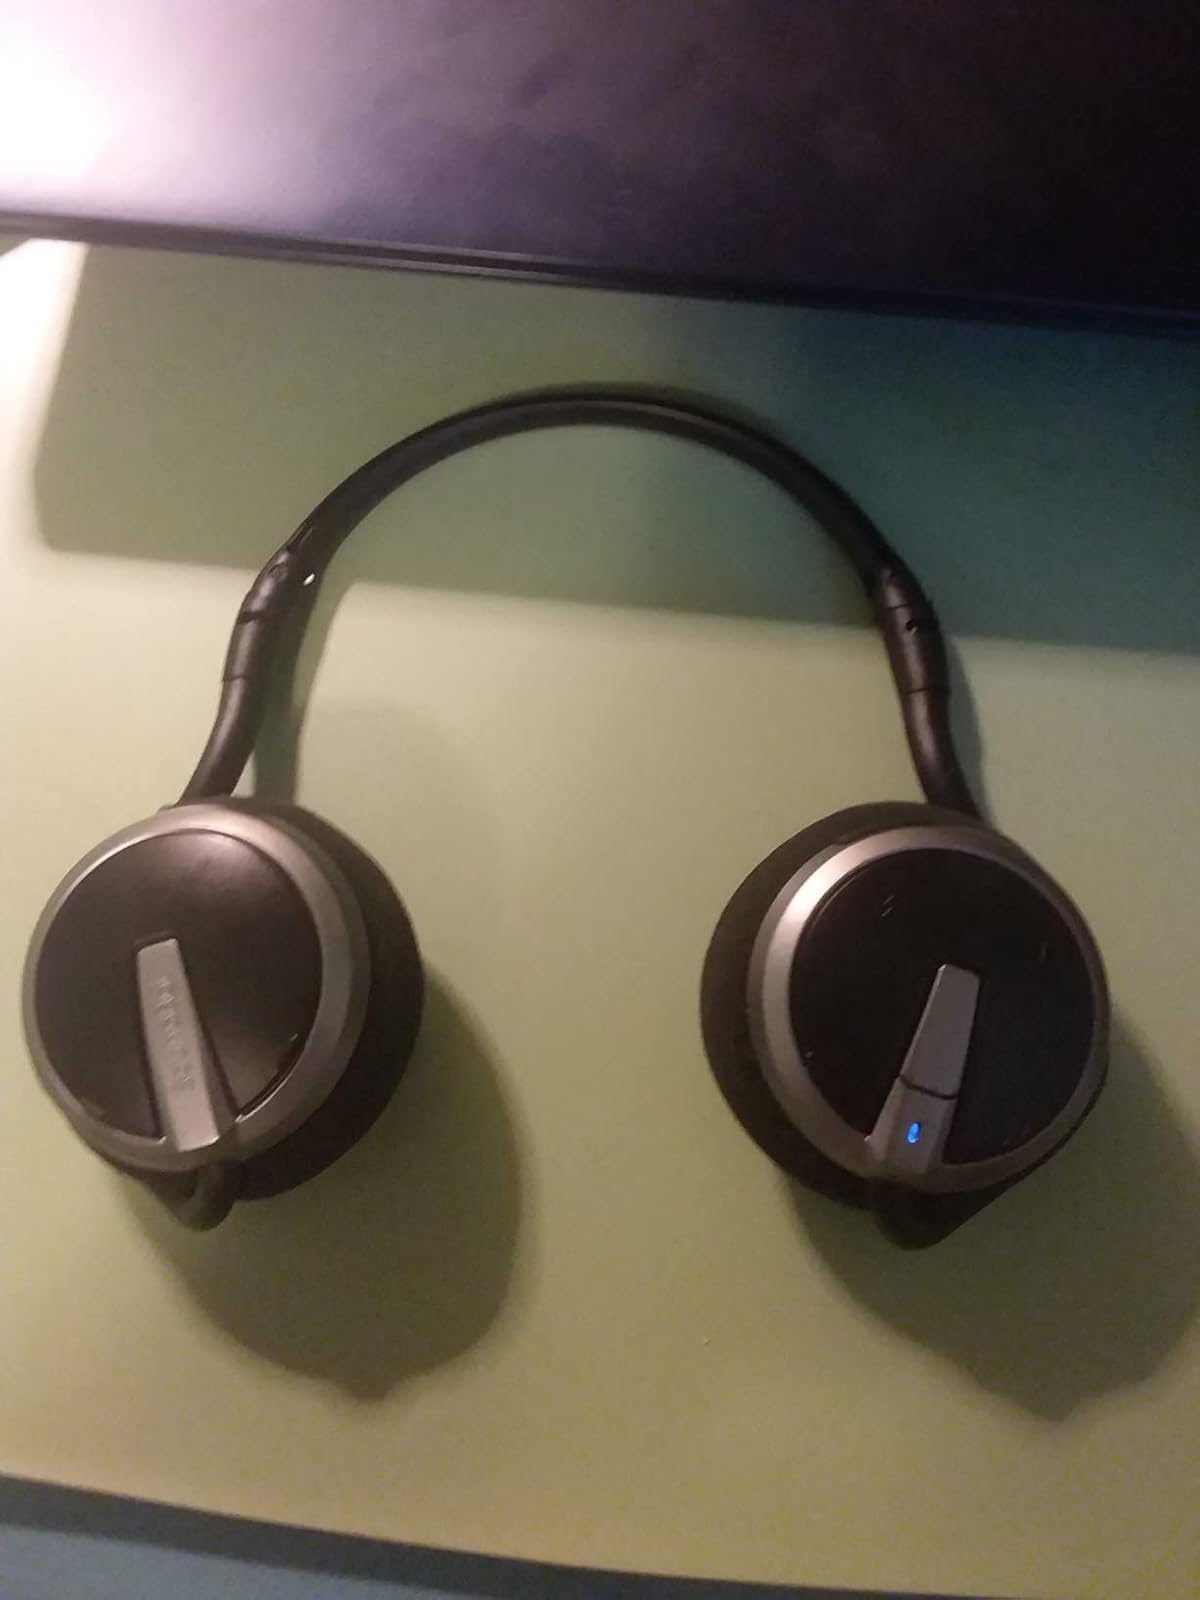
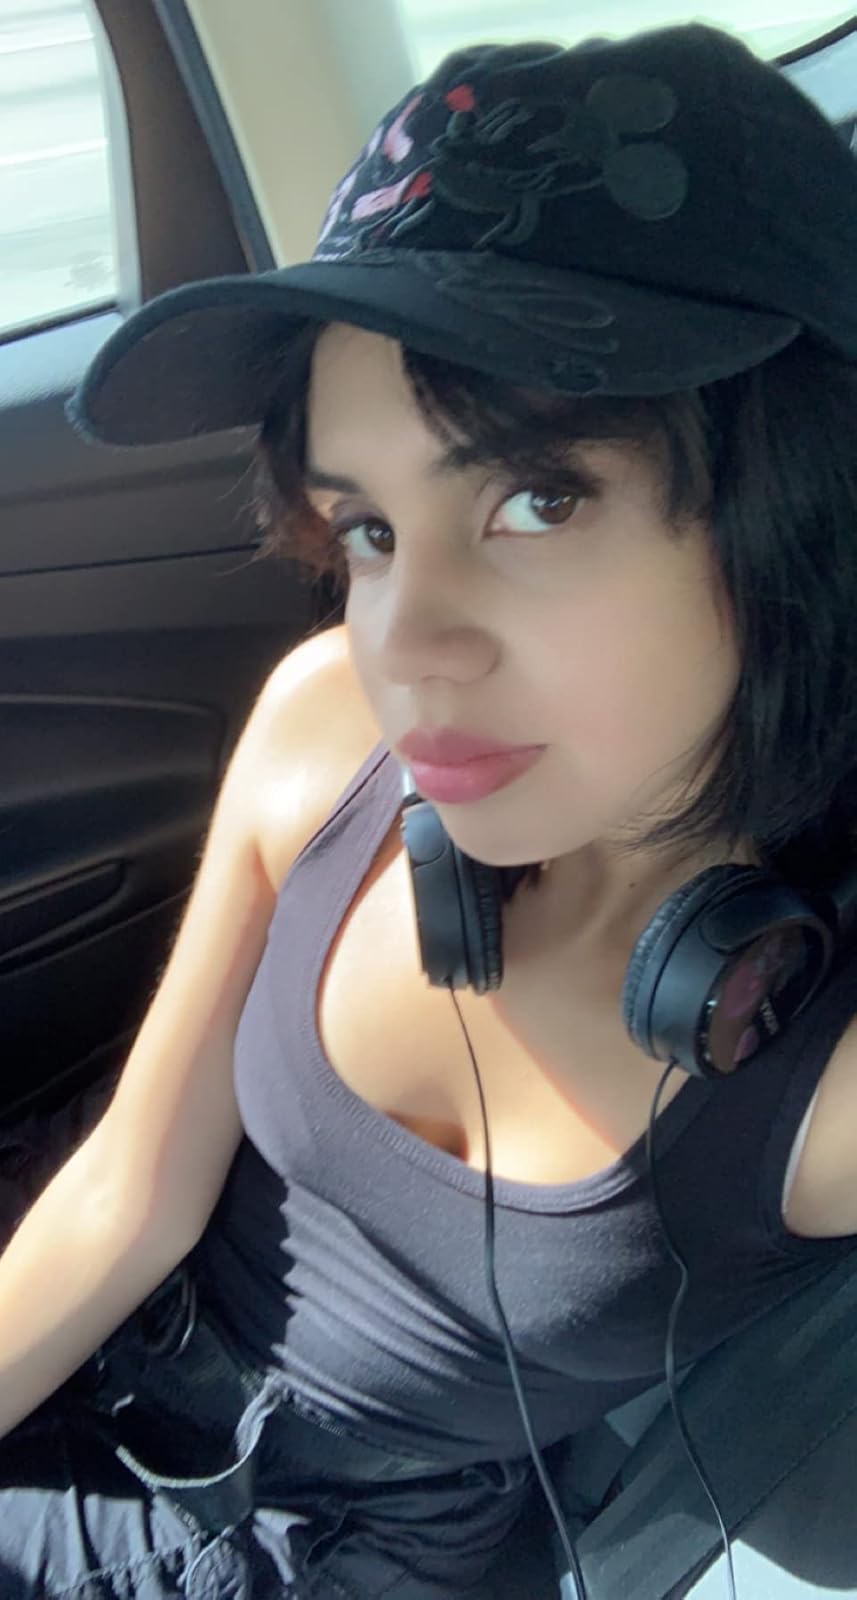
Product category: headphones
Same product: no